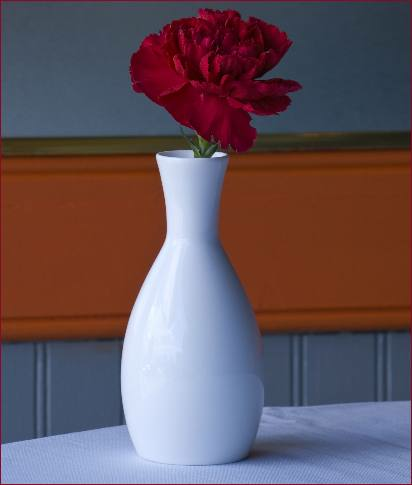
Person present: No